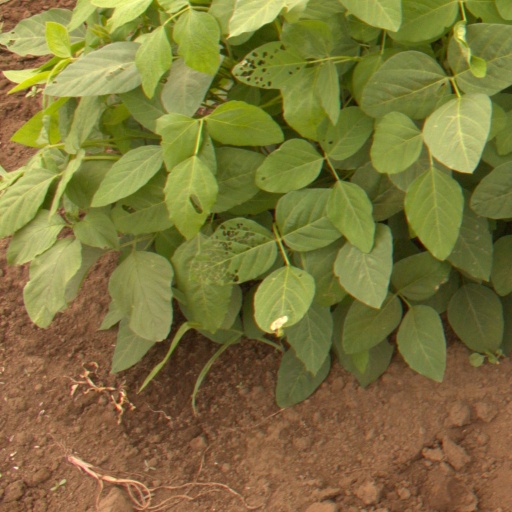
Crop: soybean